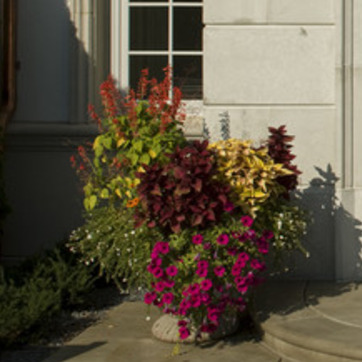
Material: foliage